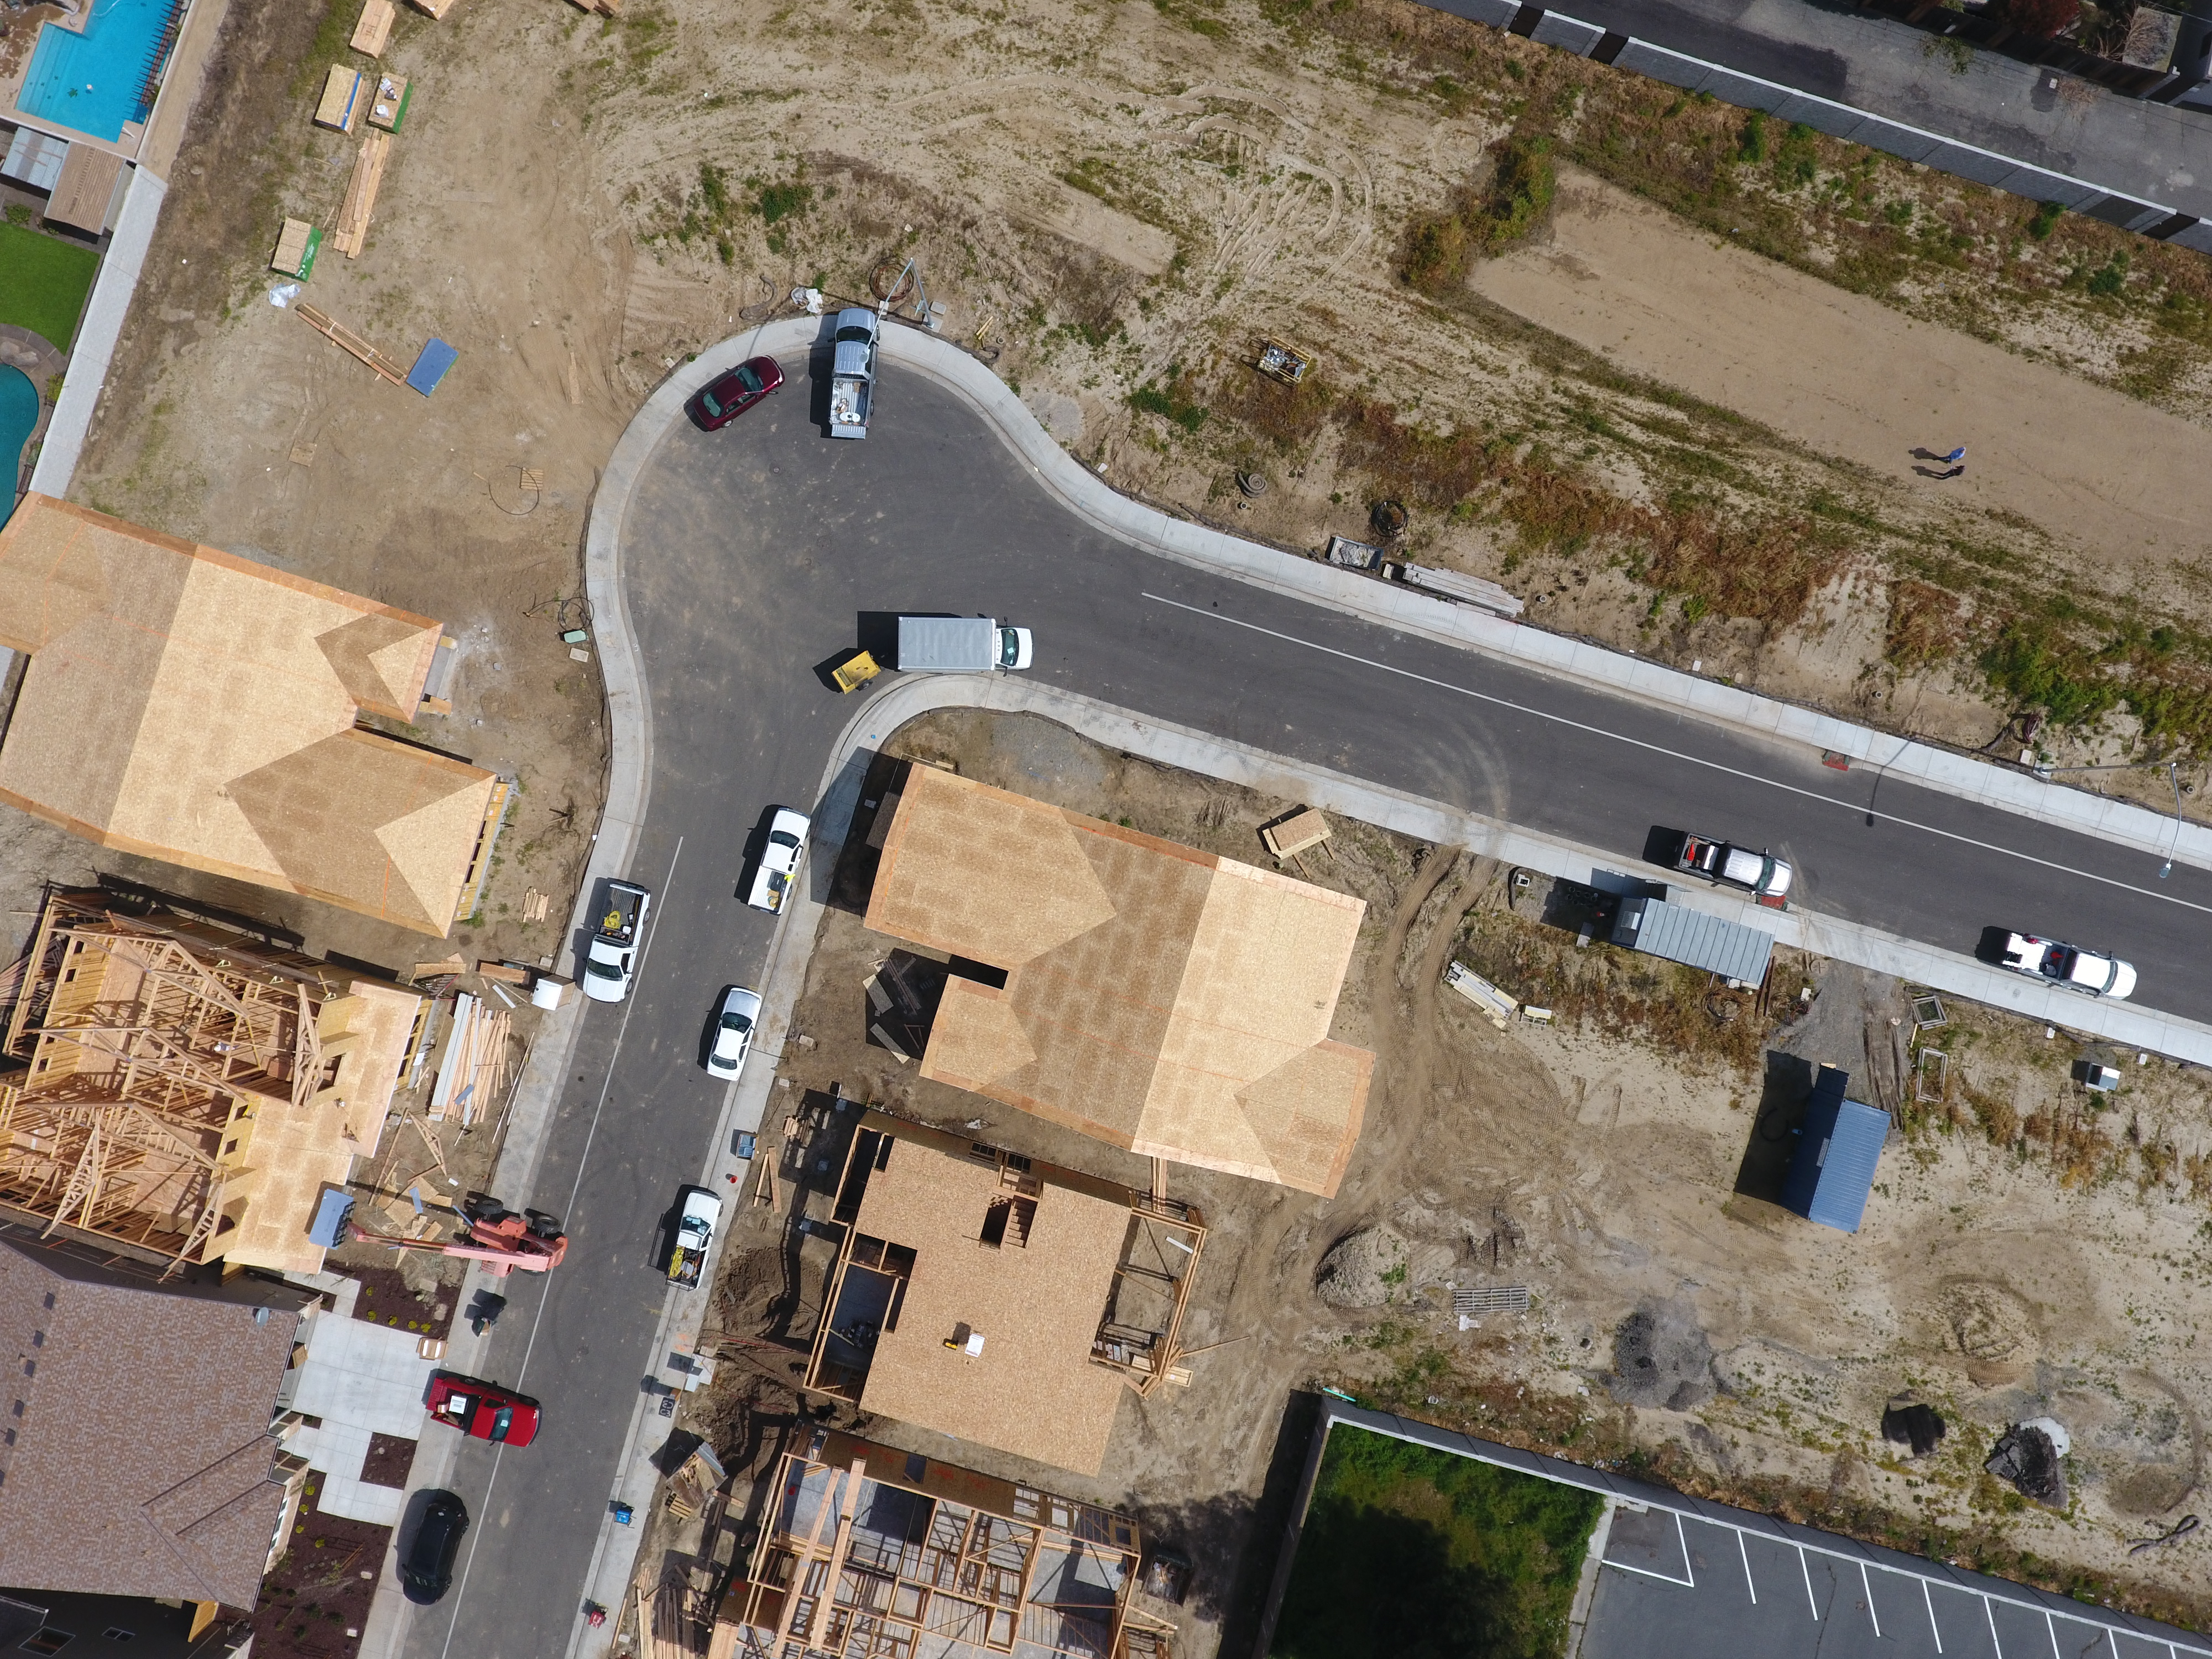
road, street, overpass, transport, construction, intersection, aerial view, parked car, drone view, aerial photography, urban area